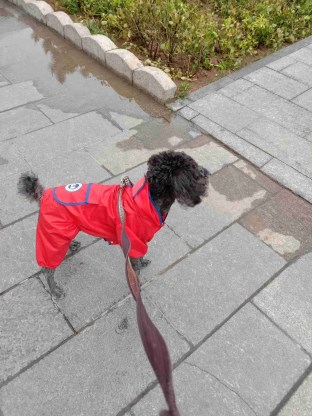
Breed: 2342-n000102-miniature_schnauzer